Christian V of Denmark

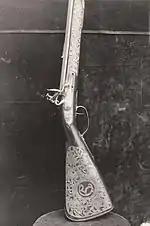
King Christian V's rifle made by Trondheim's weapon-maker Lars Berg.

It is generally argued that Christian V's personal courage and affability made him popular among the common people, but his image was marred by his unsuccessful attempt to regain Scania for Denmark in the Scanian War. The war exhausted Denmark's economic resources without securing any gains. Part of Christian's appeal to the common people may be explained by the fact that he allowed Danish and Norwegian commoners into state service, but his attempts to curtail the influence of the nobility also meant continuing his father's drive toward absolutism. To accommodate non-aristocrats into state service, he created the new noble ranks of count and baron. One of the commoners elevated in this way by the king was Peder Schumacher, named Count of Griffenfeld by Christian V in 1670 and high councillor of Denmark in 1674.